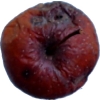
Label: apples